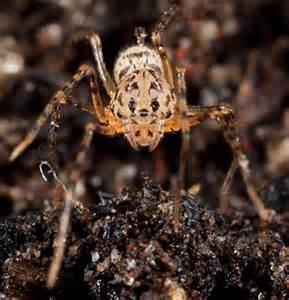
spider